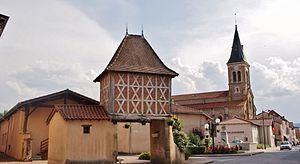
Le Village
Saint-Germain-Lespinasse est une commune française située dans le nord-ouest du département de la Loire en région Auvergne-Rhône-Alpes.